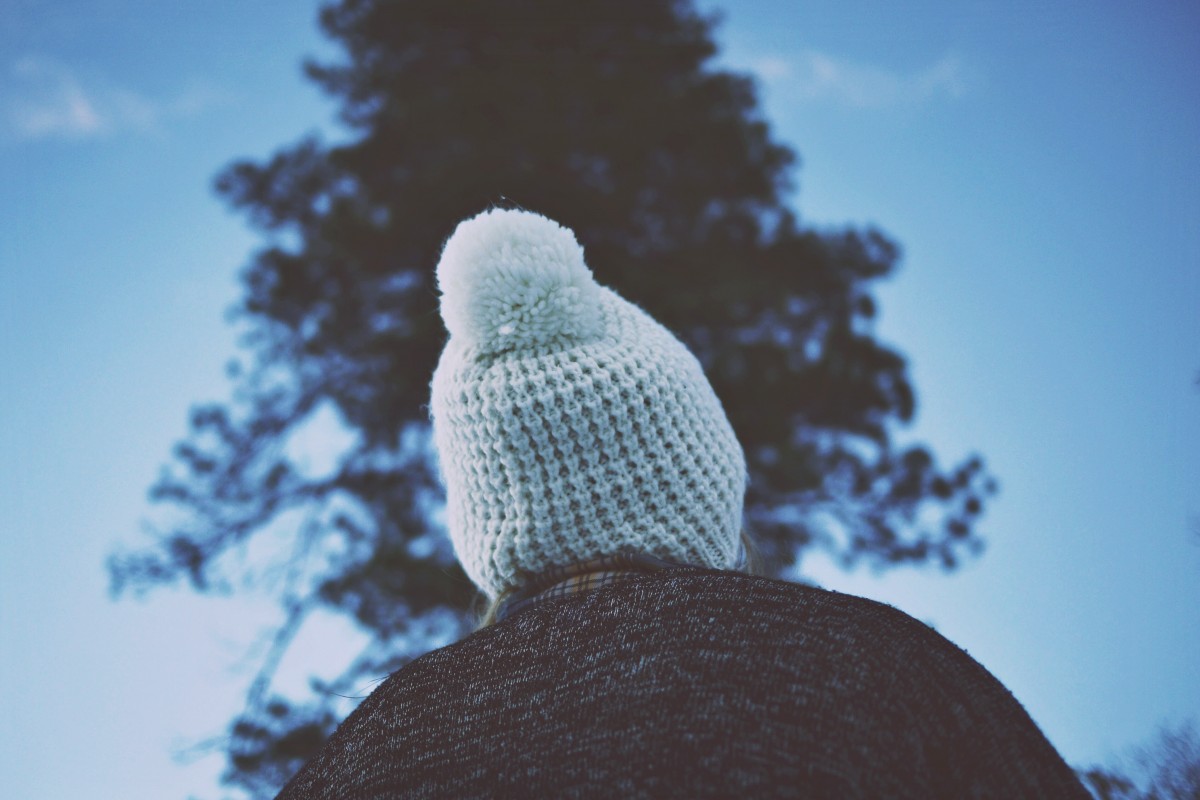
Tags: snow, winter, cloud, sky, sunlight, monument, statue, reflection, weather, hat, blue, pom pom, knit, season, sculpture, art